God's Step Children

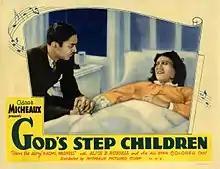
Lobby card

The American Film Institute's catalog reports that some original material was removed from the film after censors raised objections. Some of the excised scenes featured more insight into child Naomi's hatred toward black people and her desire to be white. Other footage includes adult Naomi with a white husband after she tries to pass as white (at the film's climax), only to be rejected by him when he learns of her black heritage. However, some of the removed footage may still be seen in the film's opening preview trailer.